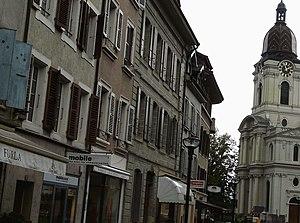
Morges, Canton de Vaud, Suisse, la Grand'Rue
Louis Soutter est un artiste, peintre et dessinateur suisse, né à Morges, près de Lausanne, le 4 juin 1871, mort isolé par la Guerre à Ballaigues, près de Vallorbe, le 20 février 1942.